Sister Brown

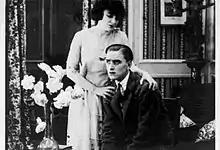
Still from Sister Brown

Sister Brown (Dutch: Zuster Brown) is a 1921 Dutch silent film directed by Maurits Binger.